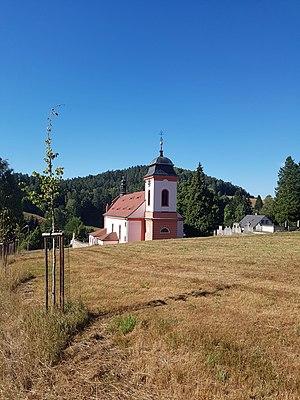
Petite église sur les hauteurs de Jetrichovice
Jetřichovice est une commune du district de Děčín, dans la région d'Ústí nad Labem, en Tchéquie. Sa population s'élevait à 411 habitants en 2018.